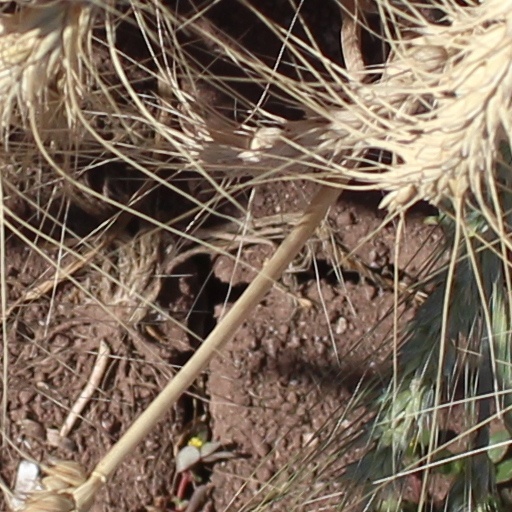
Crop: wheat